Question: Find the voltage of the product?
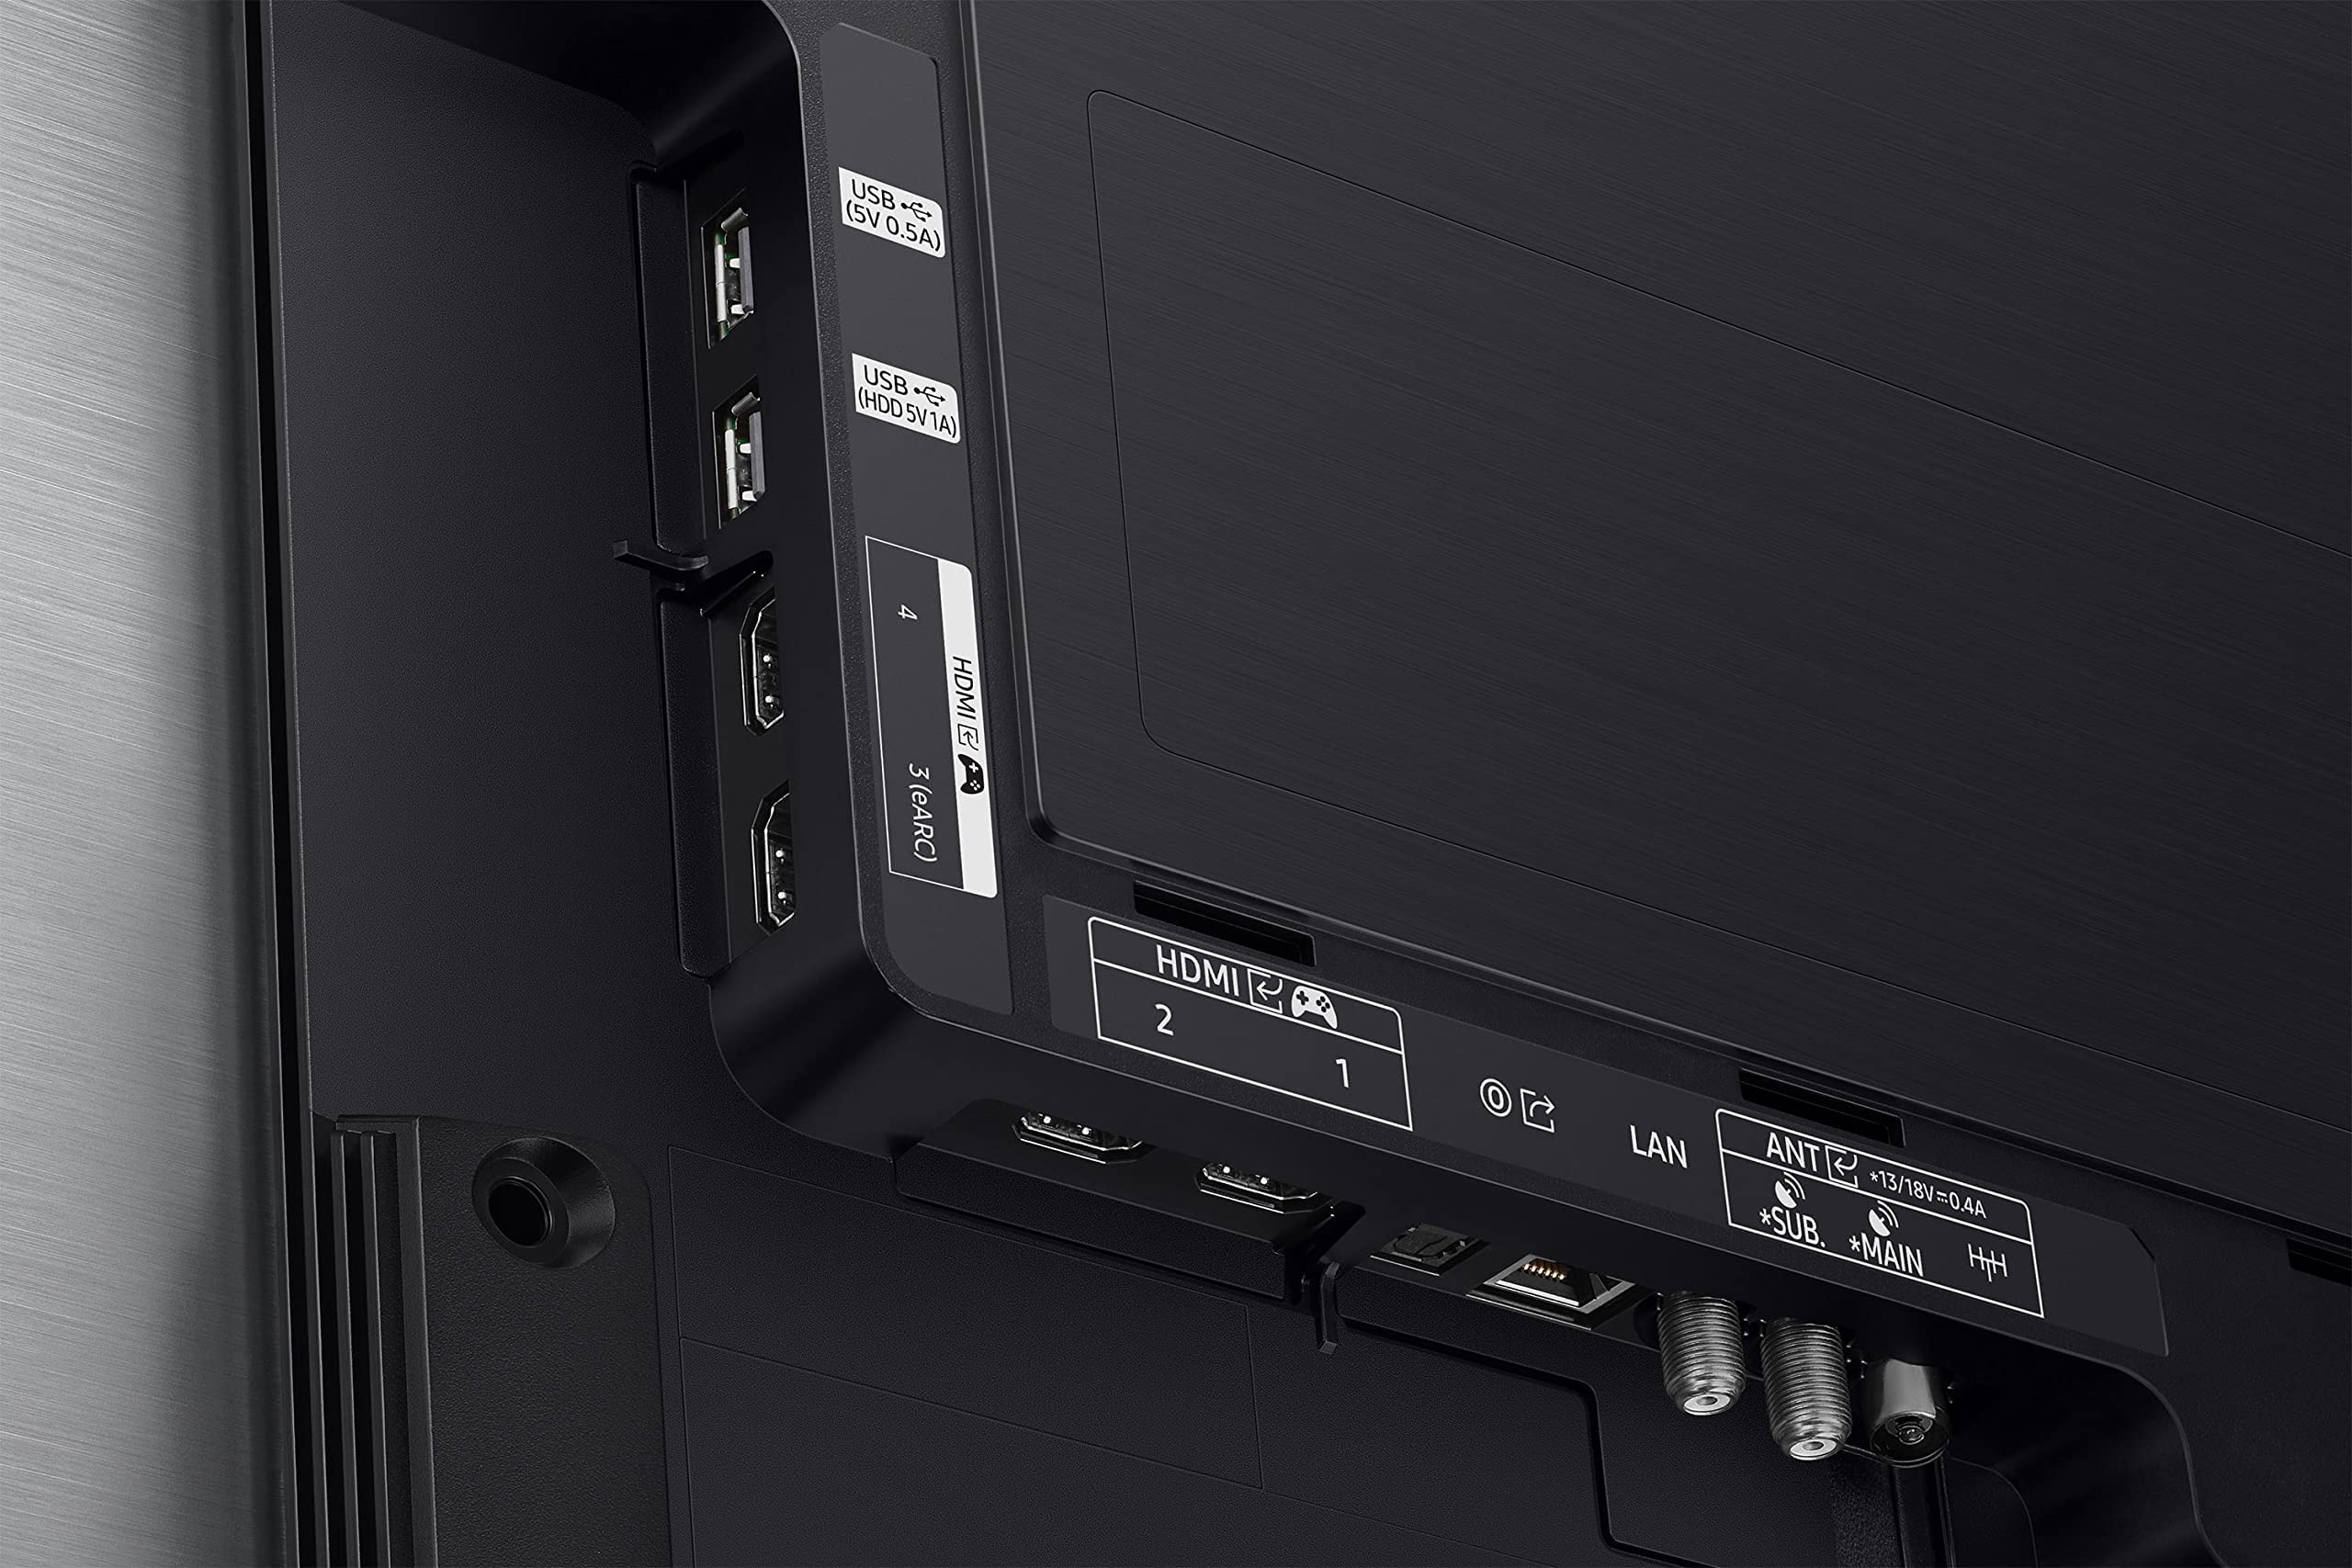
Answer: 5.0 volt